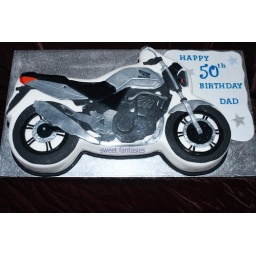
2D Sponge cake in the shape of a bike